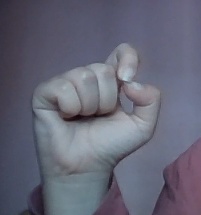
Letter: fa